Kawachinagano

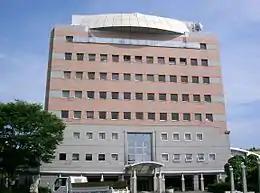
Kawachinagano City Hall

Kawachinagano is located in the southeastern part of Osaka prefecture, separated from Nara and Wakayama Prefectures by the Izumi Mountains and Mount Kongō. The city is roughly triangular in area with the apex at the north. Approximately 70 percent of the city area is forested, and there are two major rivers: the Ishikawa (the larger) and the Amamigawa (a tributary of the Yamato River). In the southern foothills, the tourist name "Okukawachi" is used, and there are many historical sites and buildings. The city center it is about 30 minutes to Namba Station in central Osaka and about one hour to Kansai International Airport. Much of the city is within the borders of the Kongō-Ikoma-Kisen Quasi-National Park.